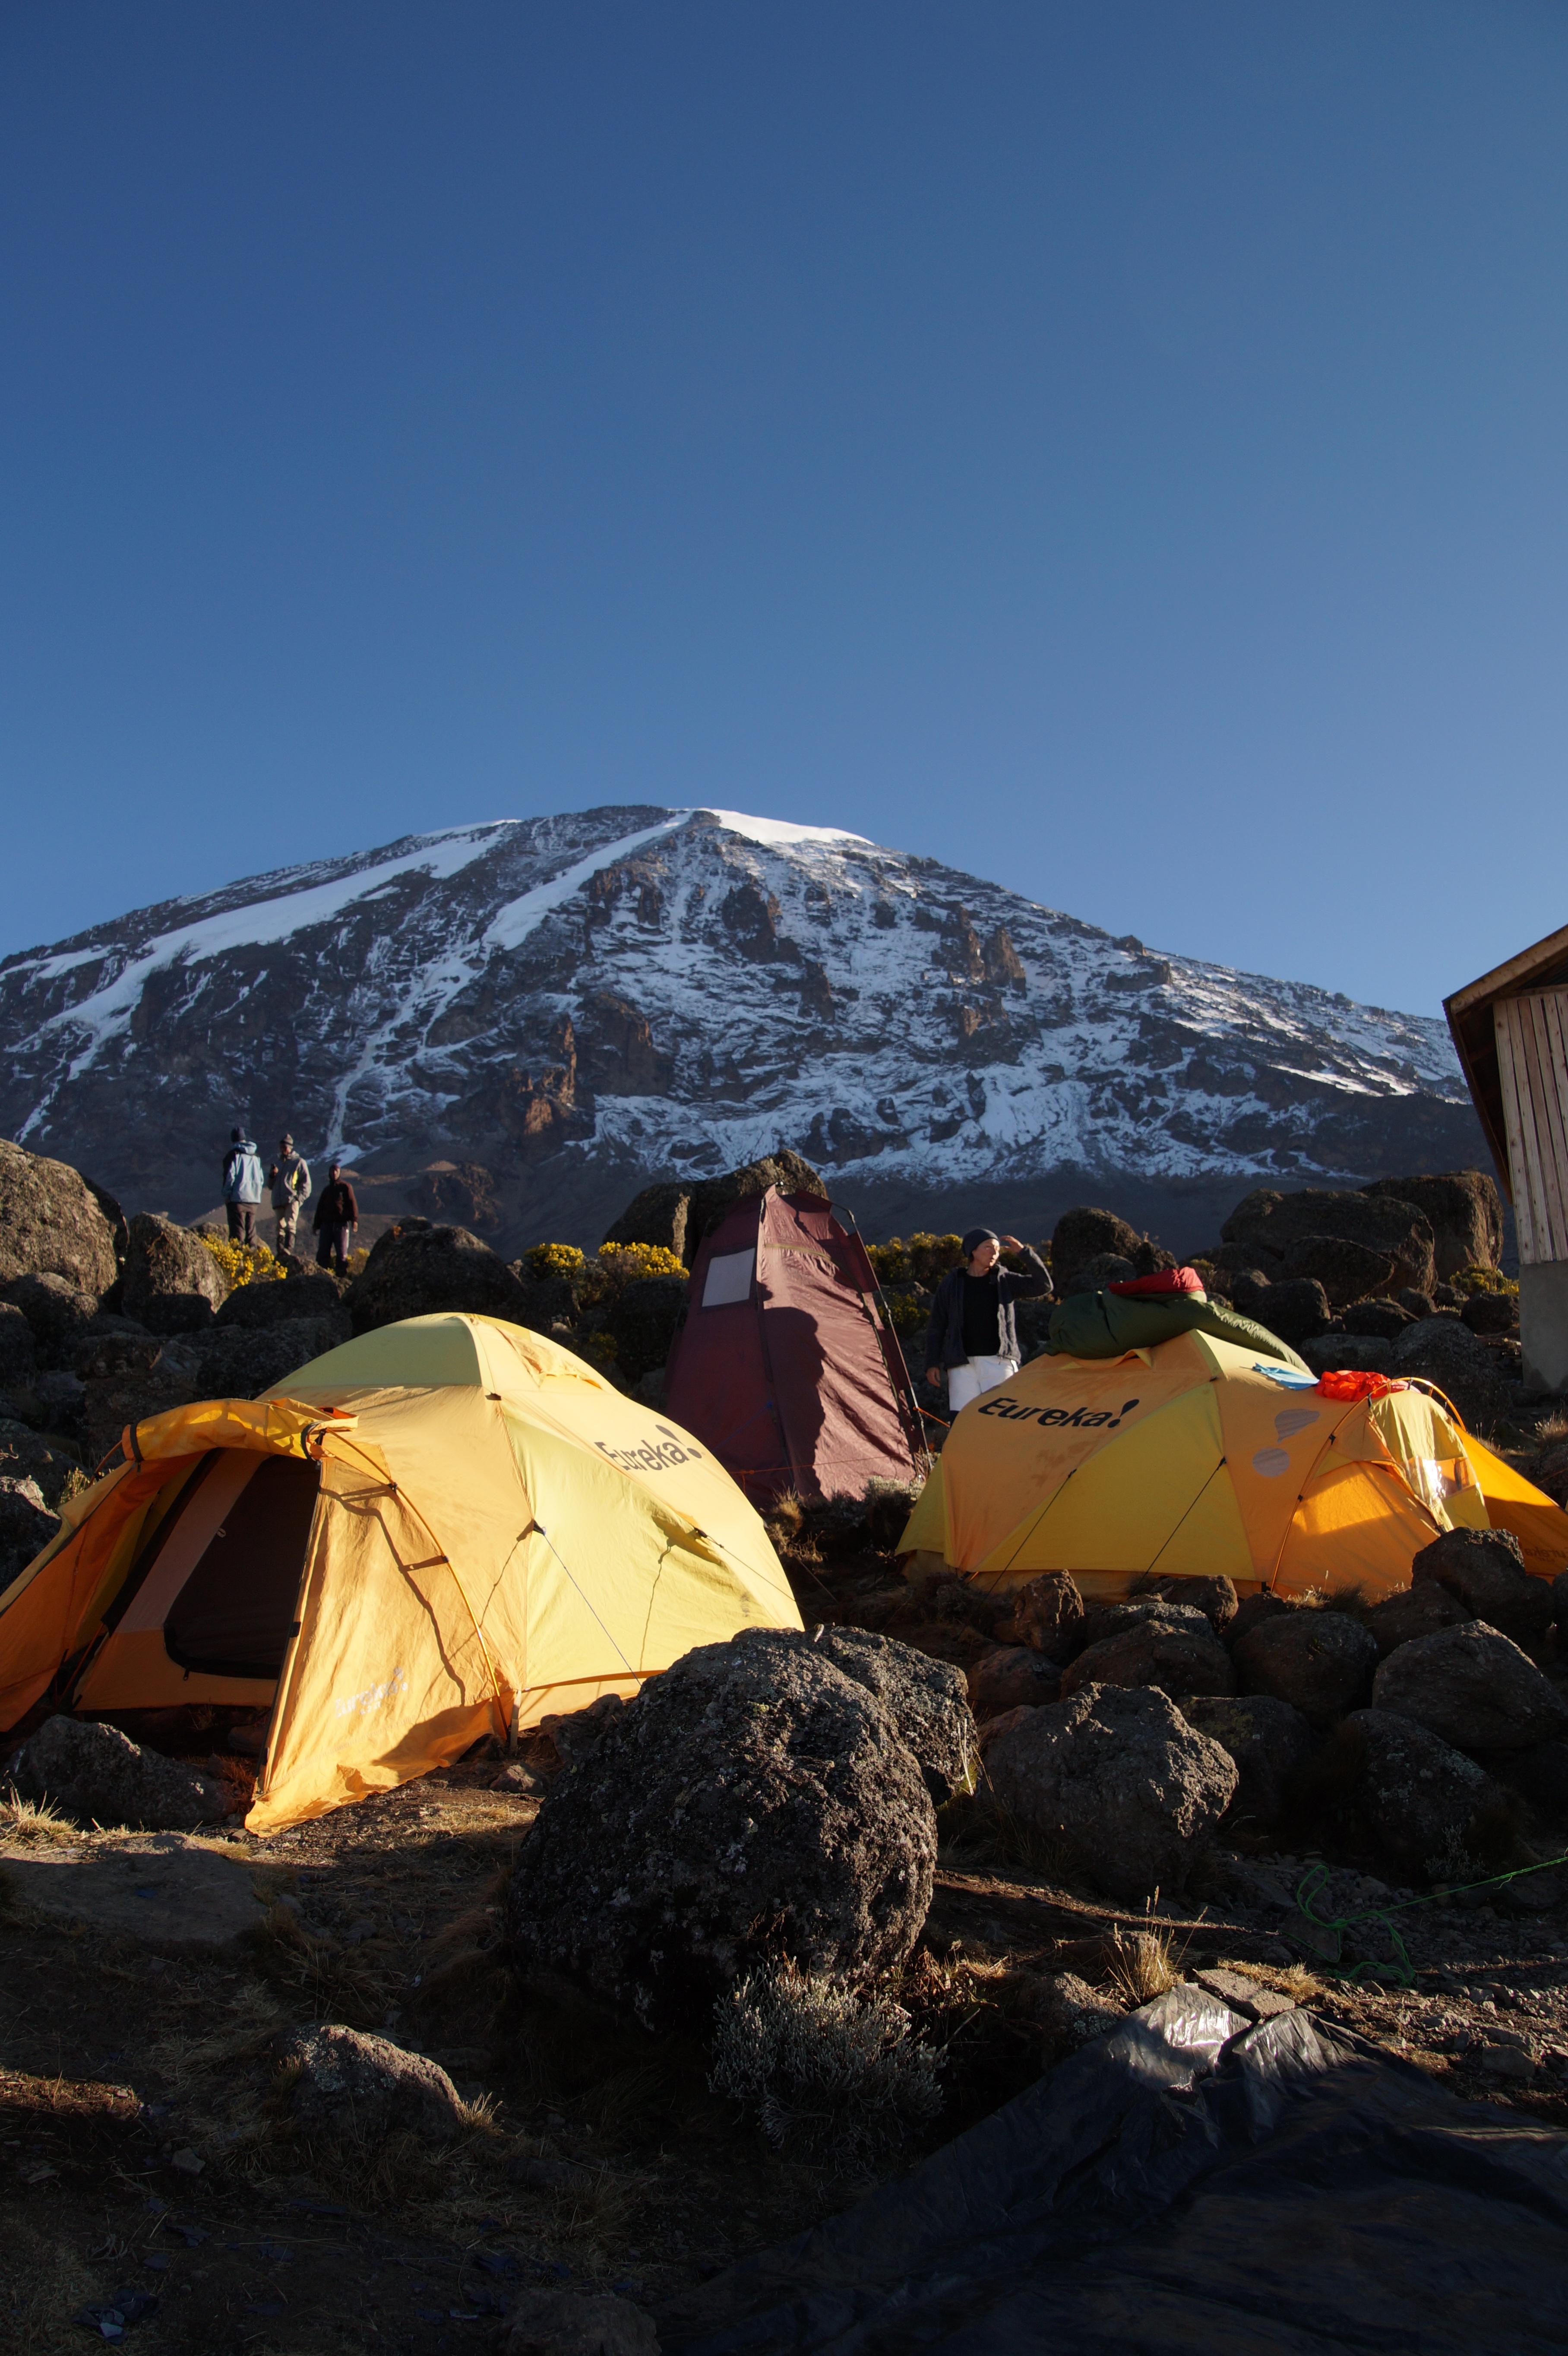
nature, rock, mountain, snow, air, mountain range, africa, yellow, tent, mountaineering, mountains, tanzania, kilimanjaro, mountainous landforms, geological phenomenon